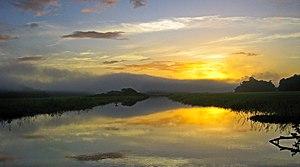
Coucher de soleil sur les Marais de Kaw
La réserve naturelle nationale des marais de Kaw-Roura est une réserve naturelle nationale située en Guyane. Créée en 1998 et occupant un peu moins de 94 700 hectares, elle est la troisième réserve naturelle de France par sa superficie après celles des Nouragues et des TAF.